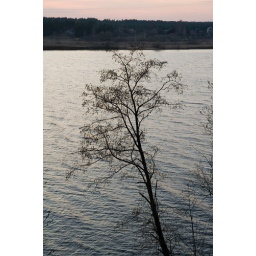
The tree over Volga river